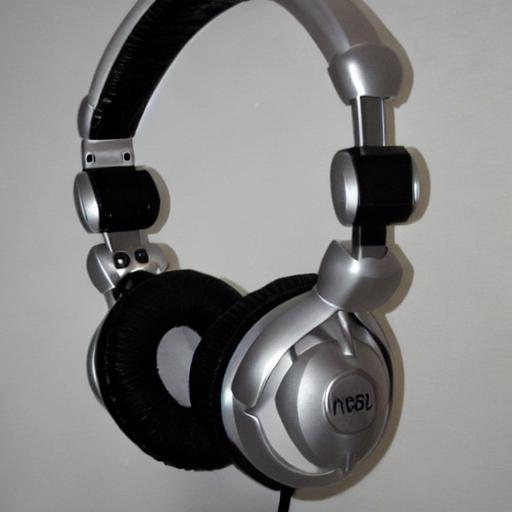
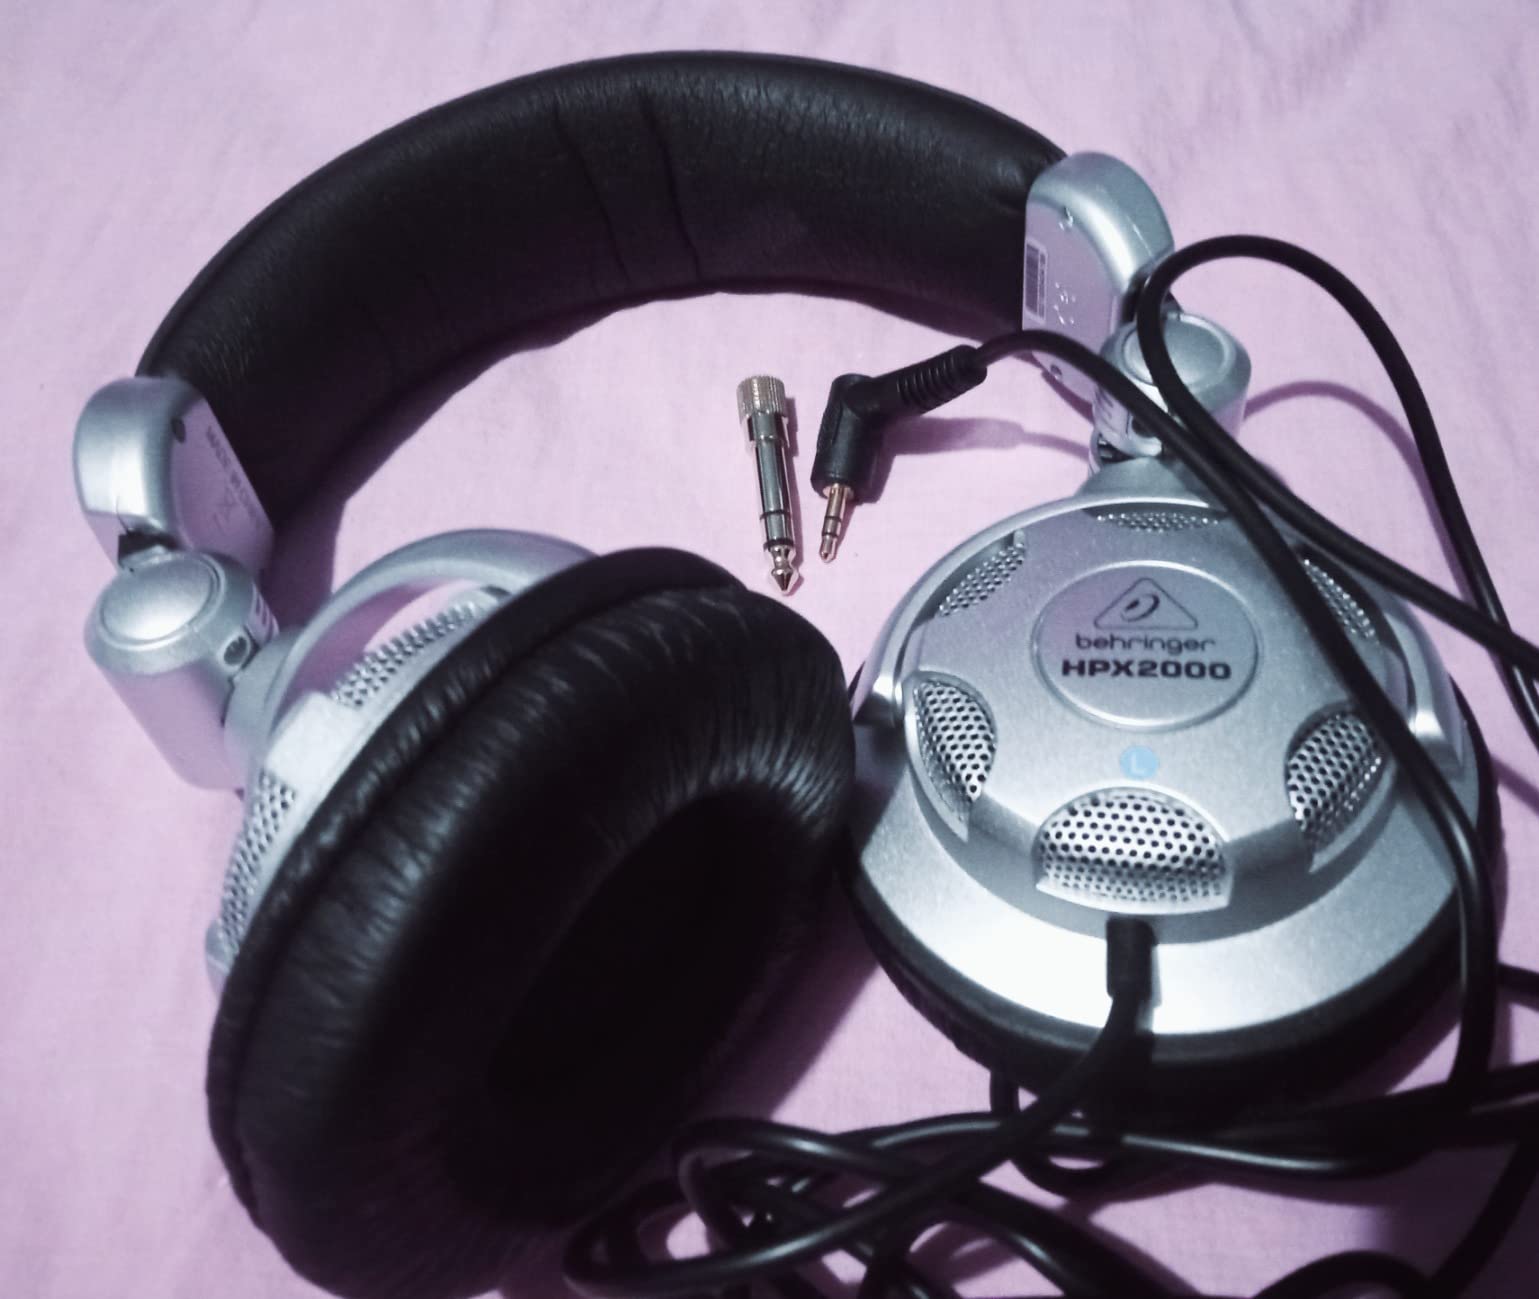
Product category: headphones
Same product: no